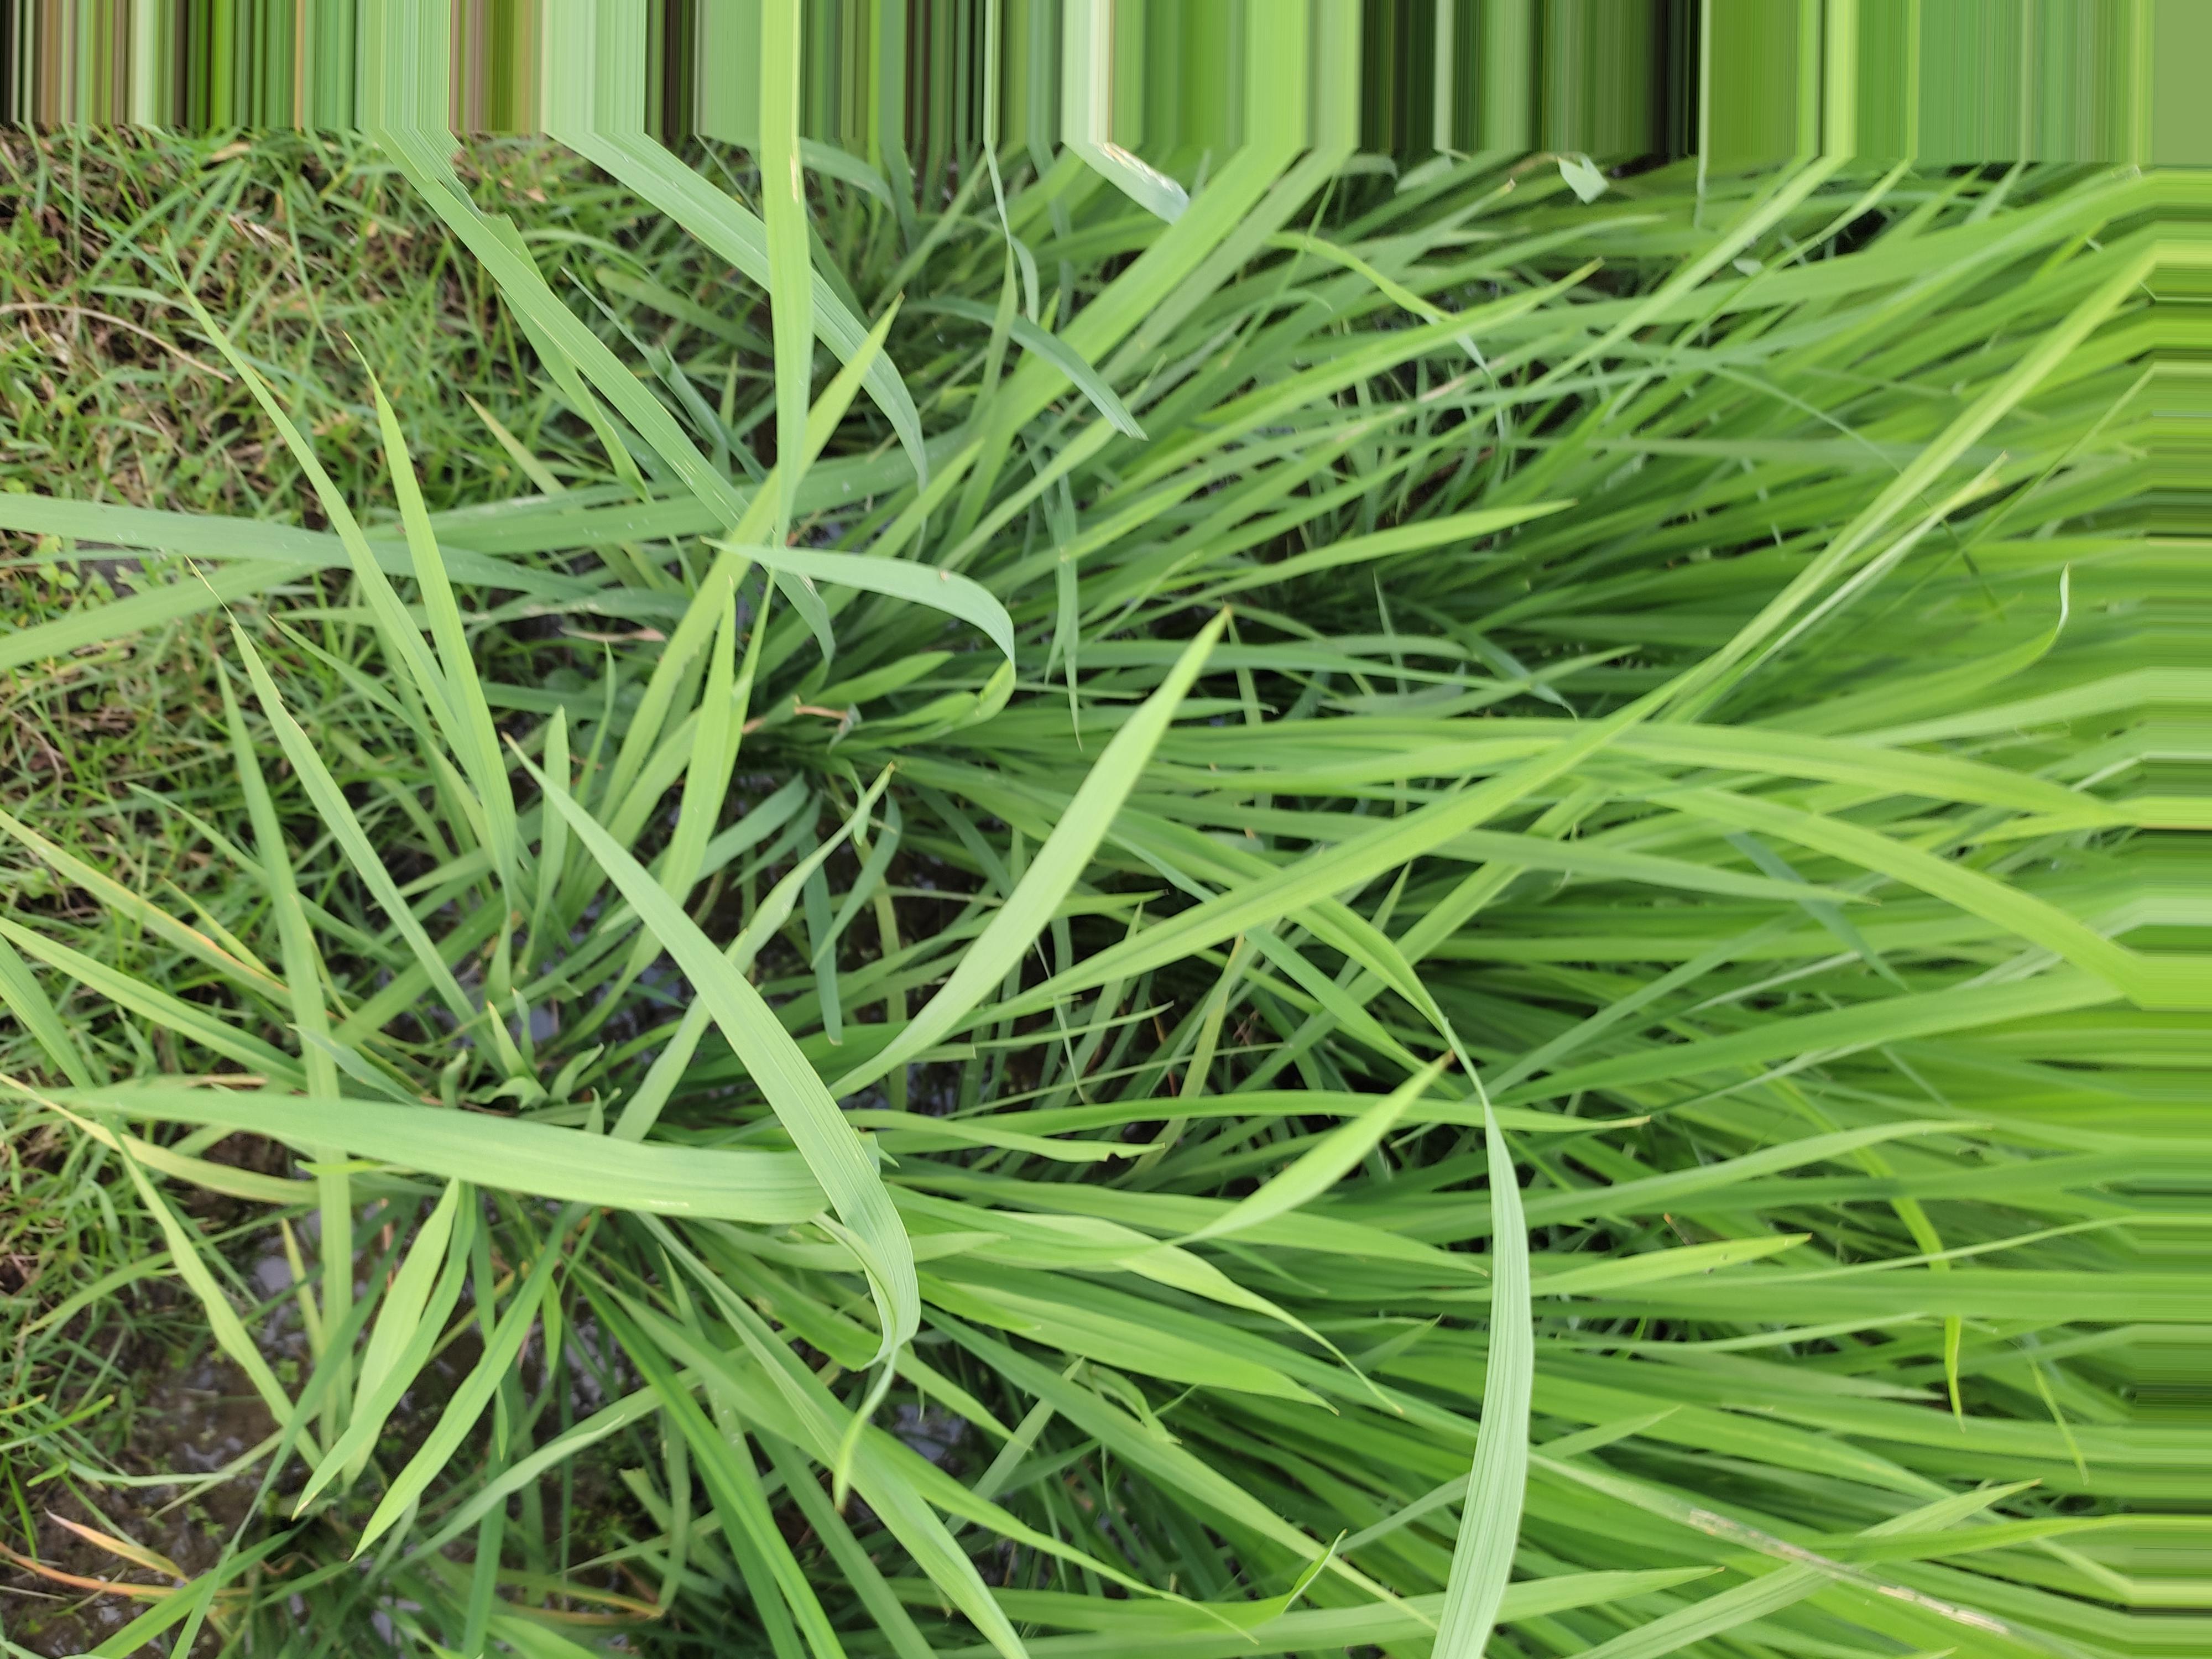
Nhãn: Healthy